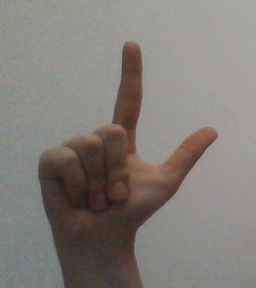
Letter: laam